Spanish conquest of the Aztec Empire

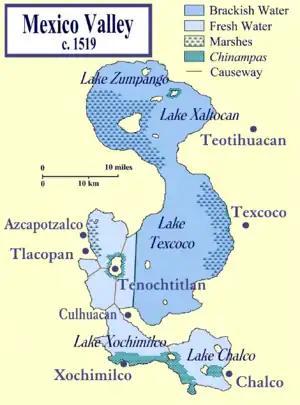
Map of the Valley of Mexico on the eve of the Spanish conquest

Cortés landed his expedition force on the coast of the modern day state of Veracruz in April 1519. During this same period, soon after he arrived, Cortés was welcomed by representatives of the Aztec Emperor, Moctezuma II. Gifts were exchanged, and Cortés attempted to frighten the Aztec delegation with a display of his firepower.